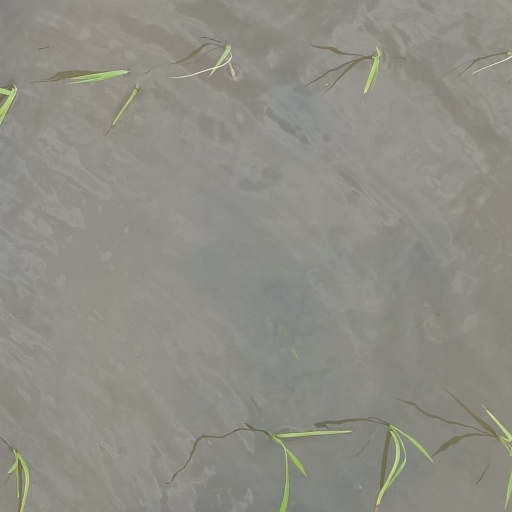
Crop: rice